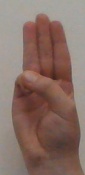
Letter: thaa